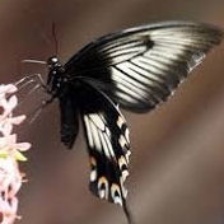
Species: GREAT JAY